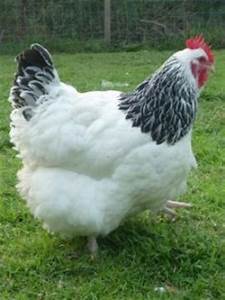
Label: chicken